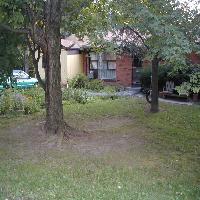
Weather: cloudy or overcast